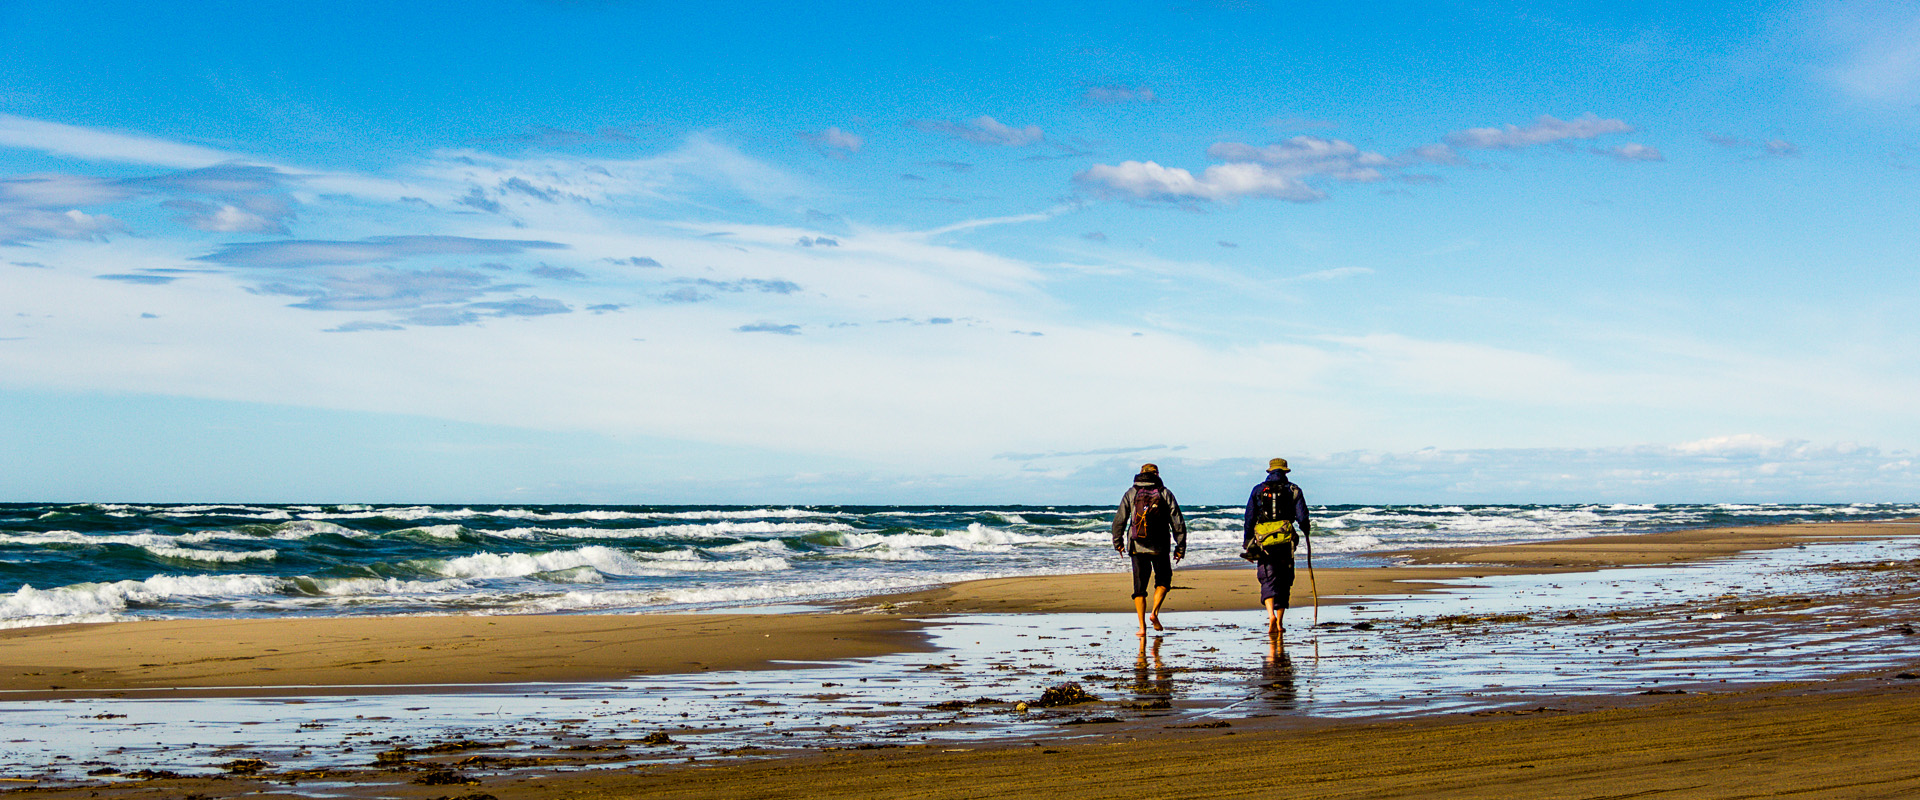
man, beach, sea, coast, sand, ocean, horizon, creative, camera, photography, shore, wave, wind, isolated, explore, lens, canon, bay, lonely, world, body of water, flickr, men, 2014, strand, best, moments, denmark, dinamarca, inspiration, portugal, fotografie, scene, 600d, walkers, nelson, snap, interesting, most, moment, decisive, souls, lourenco, northdenmarkregion, ferias, tornby, hirtshals, wind wave